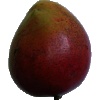
Label: Mango Red 1